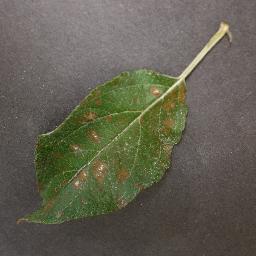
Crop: apple
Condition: cedar_rust